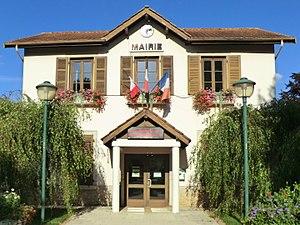
Mairie de Blyes.
Blyes est une commune française, située dans le département de l'Ain en région Auvergne-Rhône-Alpes.